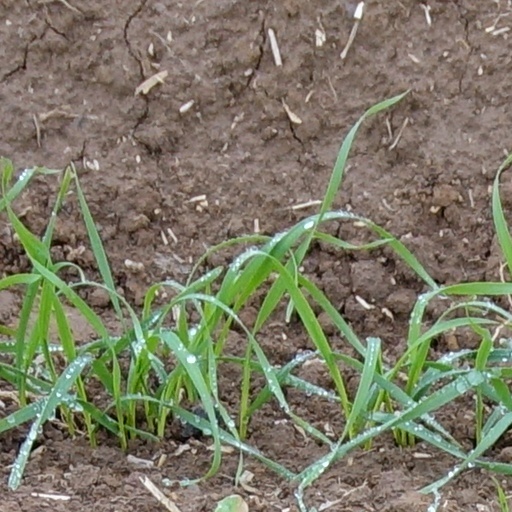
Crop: wheat